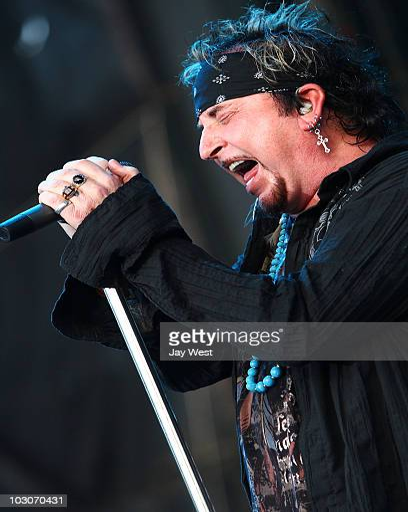
hard rock artist performs on day of festival